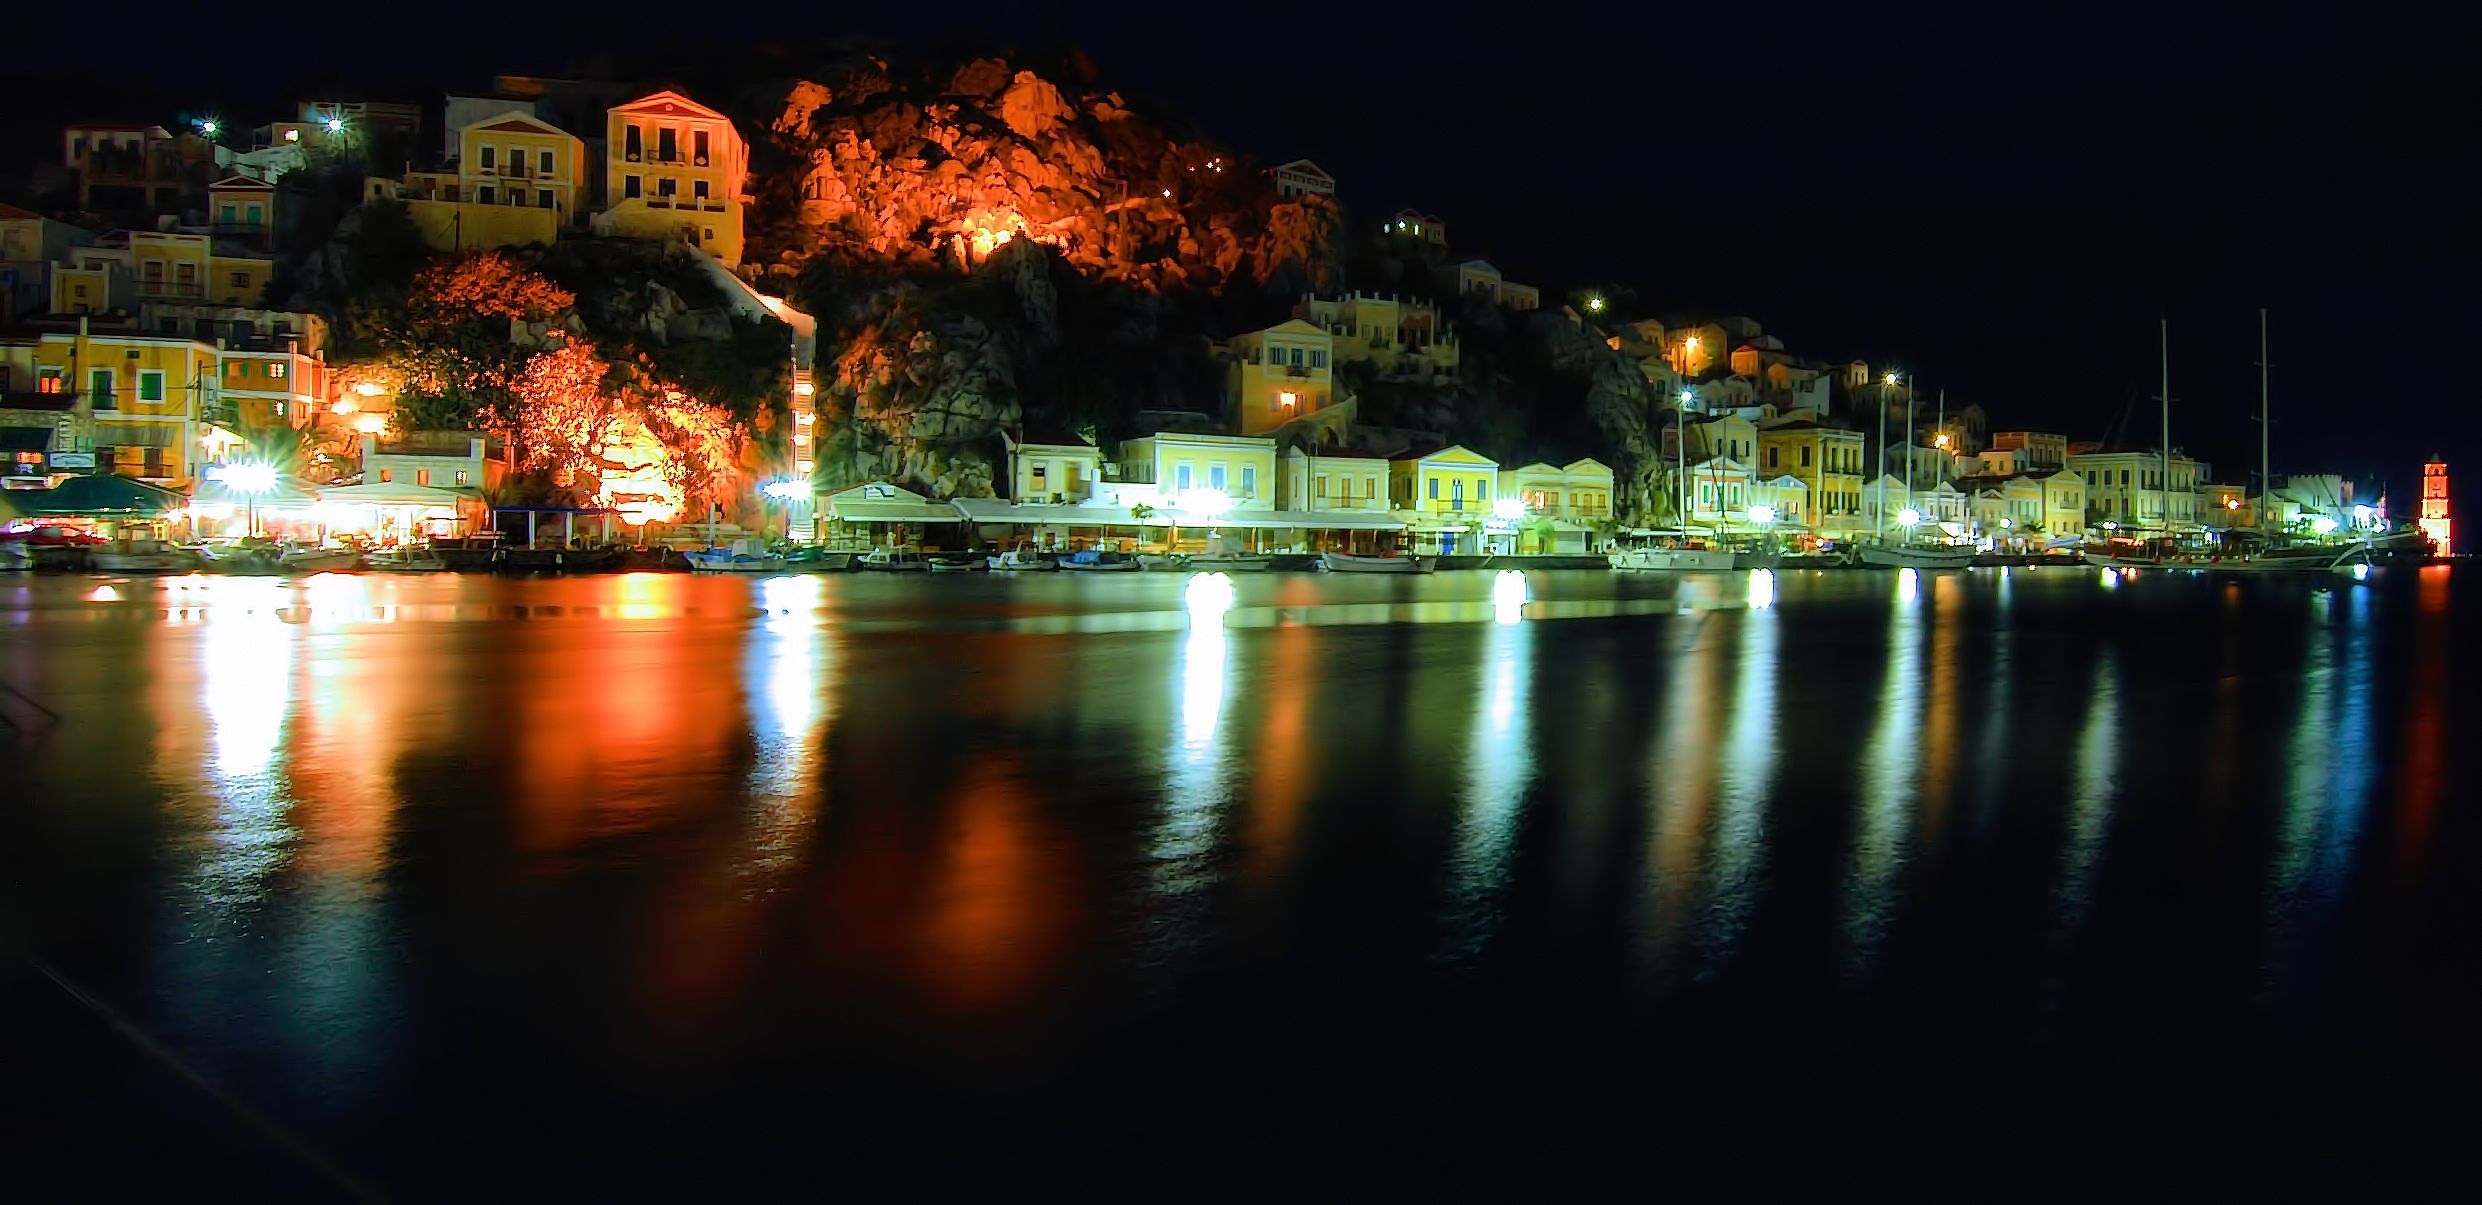
light, night, cityscape, dusk, evening, reflection, lighting, april2009, screenshot, computer wallpaper